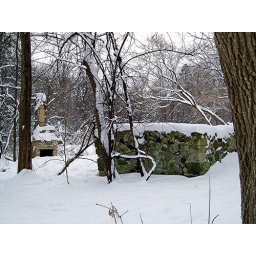
What's left of an early settler's home in Barrington standing the test of time.